Antiviral protein

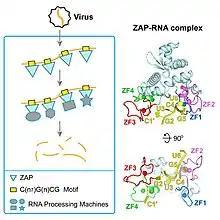
Mechanism of zinc-finger antiviral protein (ZAP) recognition of specific target RNA, and the process by which ZAP coordinates downstream RNA degradation (left). ZAP-RNA complex protein ribbon diagram (right).

Antiviral proteins are proteins that are induced by human or animal cells to interfere with viral replication. These proteins are isolated to inhibit the virus from replicating in a host's cells and stop it from spreading to other cells. The Pokeweed antiviral protein and the Zinc-Finger antiviral protein are two major antiviral proteins that have undergone several tests for viruses, including HIV and influenza.